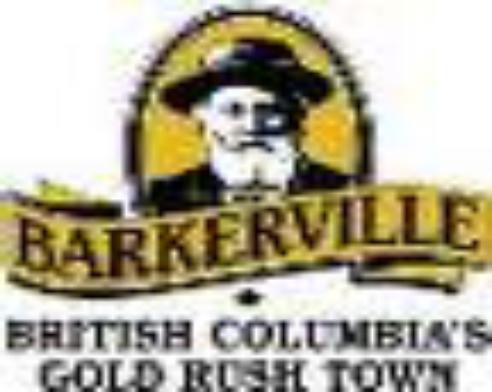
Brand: Barkerville
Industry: Others